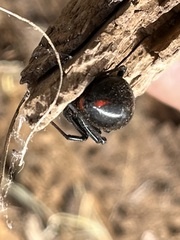
Species: Lactrodectus_hesperus